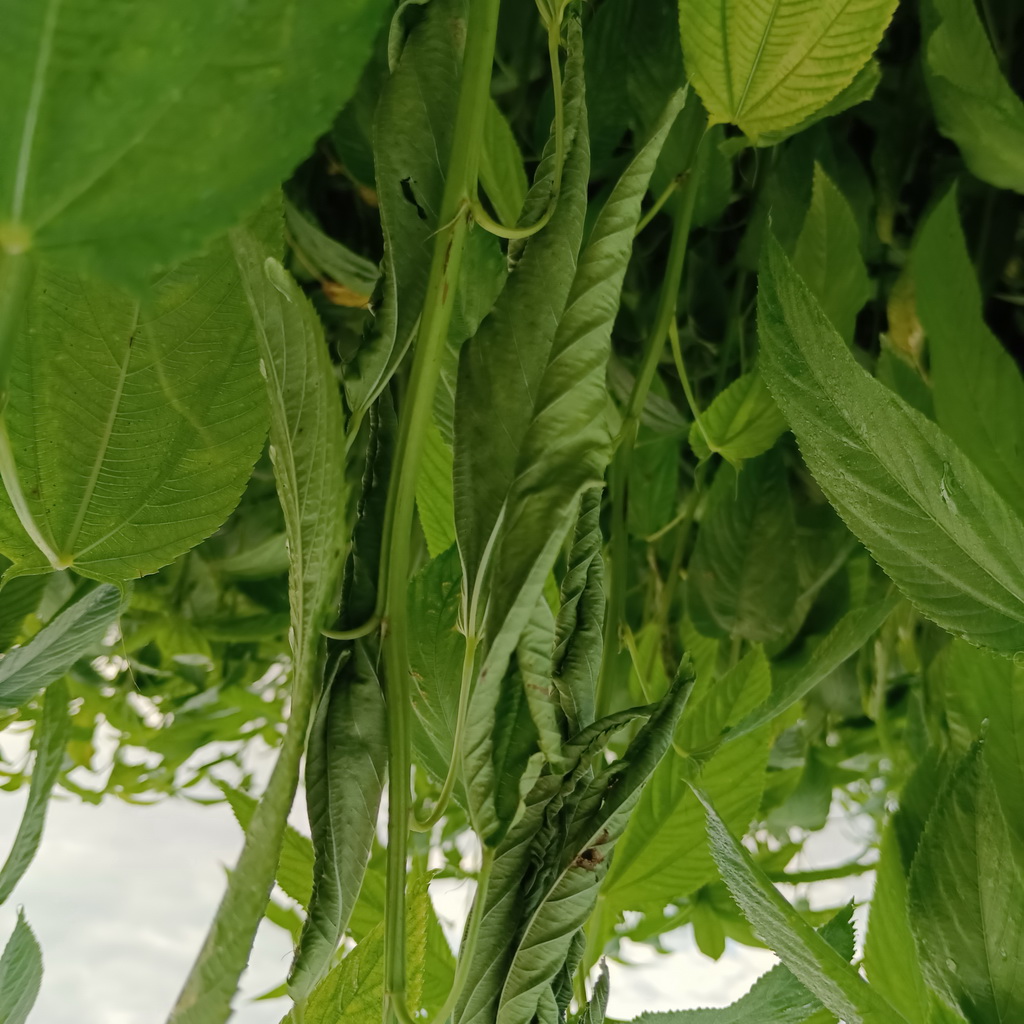
Label: Dieback